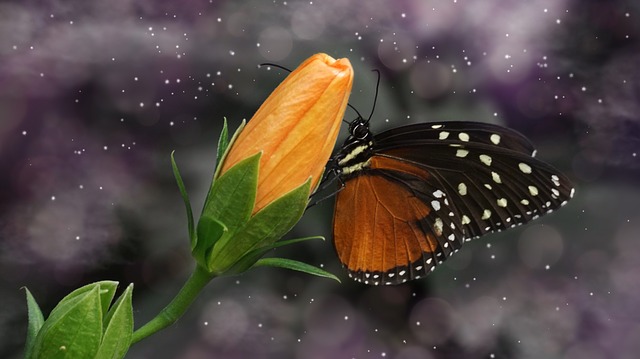
Label: farfalla